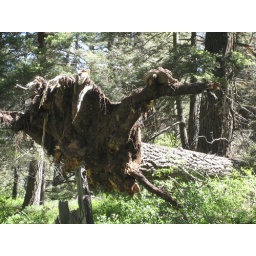
If a tree in a forest falls down...